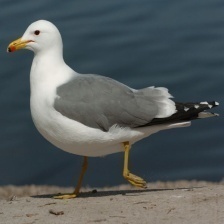
Species: CALIFORNIA GULL
Scientific name: LARUS CALIFORNICUS